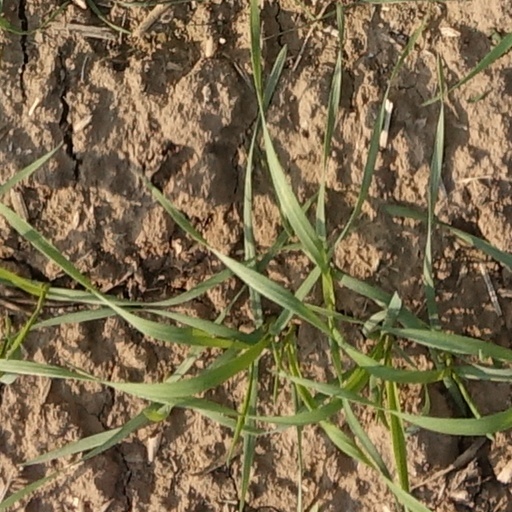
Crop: wheat